South American tapir

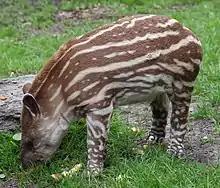
A calf of the South American tapir

With an estimated mass of only , "T. kabomani" is the smallest living tapir. For comparison, the mountain tapir has a mass between . "Tapirus kabomani" is roughly long and in shoulder height.